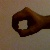
The image shows a hand gesture representing the number 0 in Indian Sign Language.